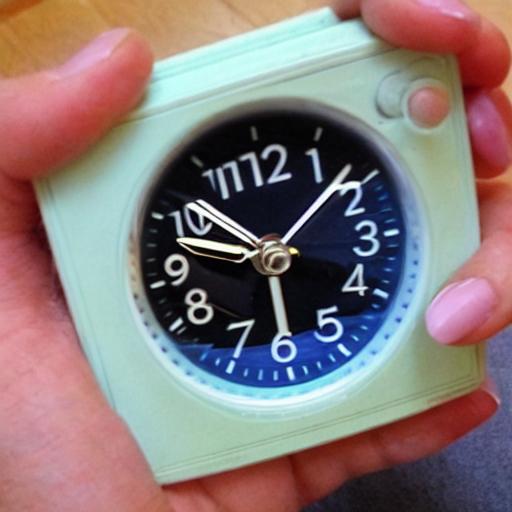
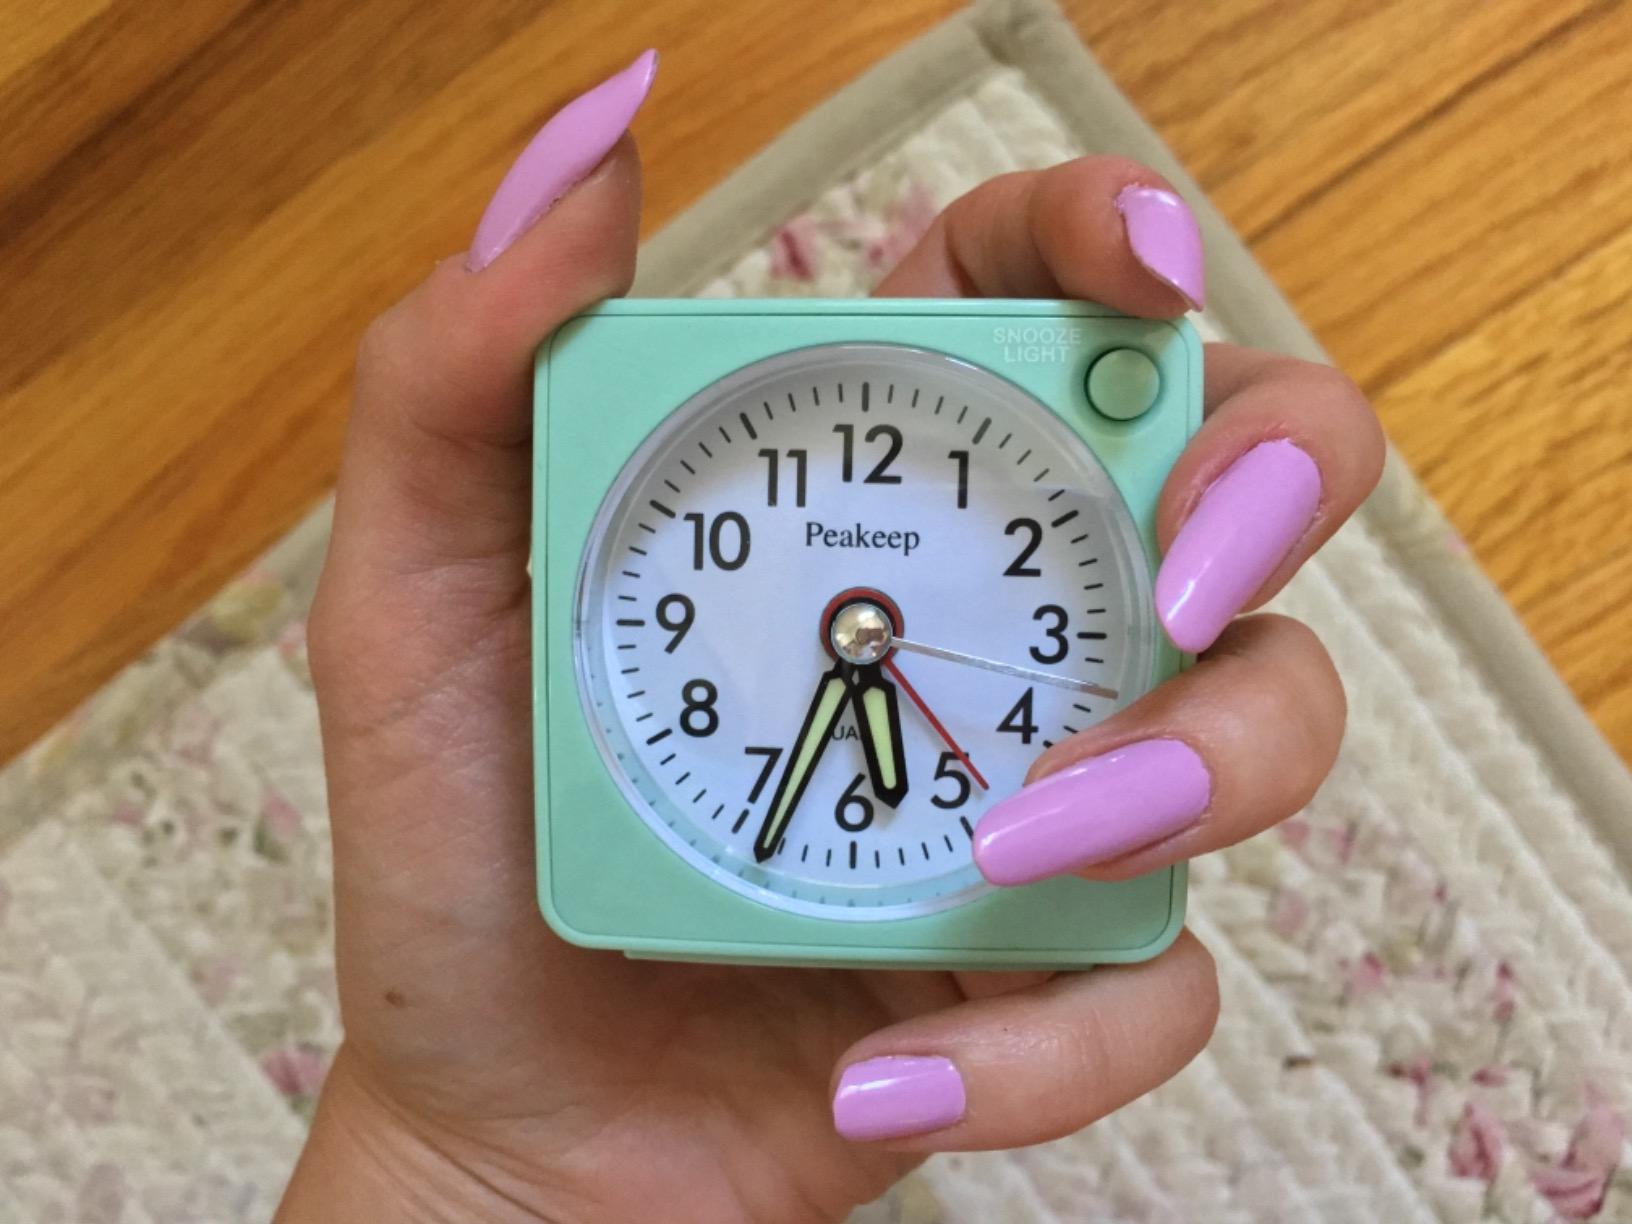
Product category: clock
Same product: no